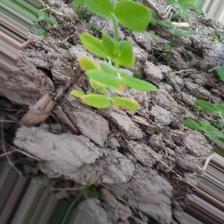
Label: Lentil Rust